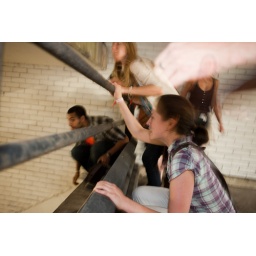
Like a cross between Snakes and ladders and pac man - Played in a car park